AMIA bombing

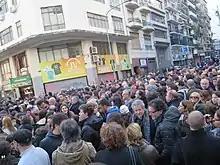
Thousands gather at an annual memorial for the bombing victims

On 24 May 2013, it was reported that two of the Iranian AMIA bombing suspects accused of having planned the attack, Mohsen Rezaee and Ali Akbar Velayati, were candidates for the Iranian presidential elections. In May 2013, Prosecutor Alberto Nisman published a 502-page indictment accusing Iran of establishing terrorist networks throughout Latin America – including in Argentina, Brazil, Paraguay, Uruguay, Chile, Colombia, Guyana, Trinidad and Tobago and Suriname – dating back to the 1980s. Nisman also said new evidence underscored the responsibility of Mohsen Rabbani, the former Iranian cultural attache in Argentina, as mastermind of the AMIA bombing and "coordinator of the Iranian infiltration of South America, especially in Guyana", and said US court documents showed Islamist militant Abdul Kadir – who was sentenced to life in prison in 2010 for participating in a foiled plan to attack John F. Kennedy International Airport in New York – was Rabbani's disciple.